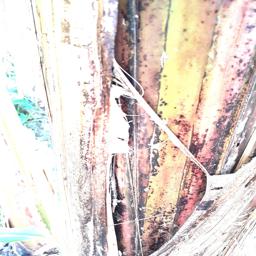
Label: PSEUDOSTEM WEEVIL